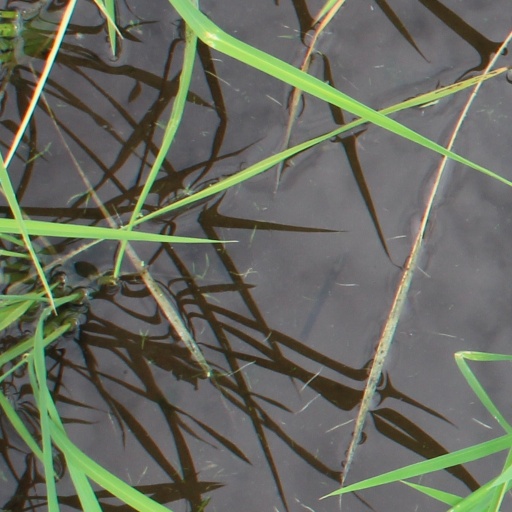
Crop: rice